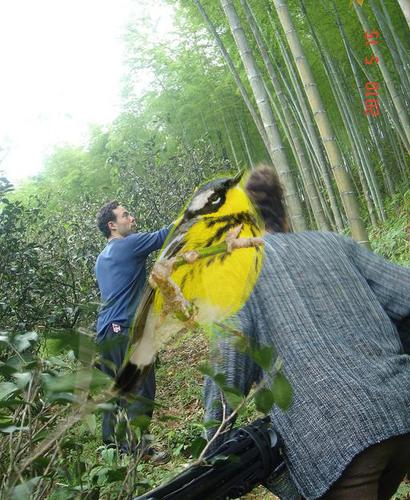
Bird species: Magnolia_Warbler
Bird type: landbird
Background: land